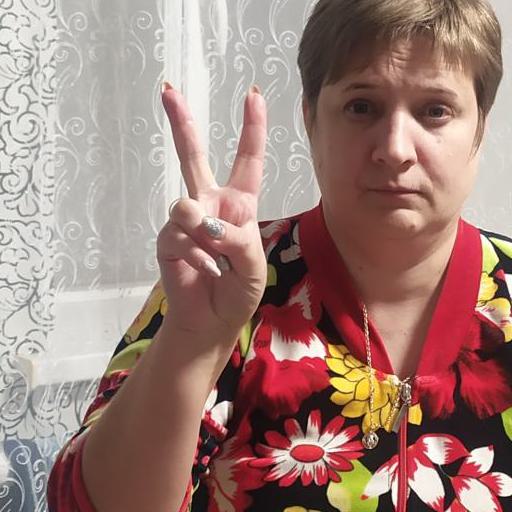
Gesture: peace